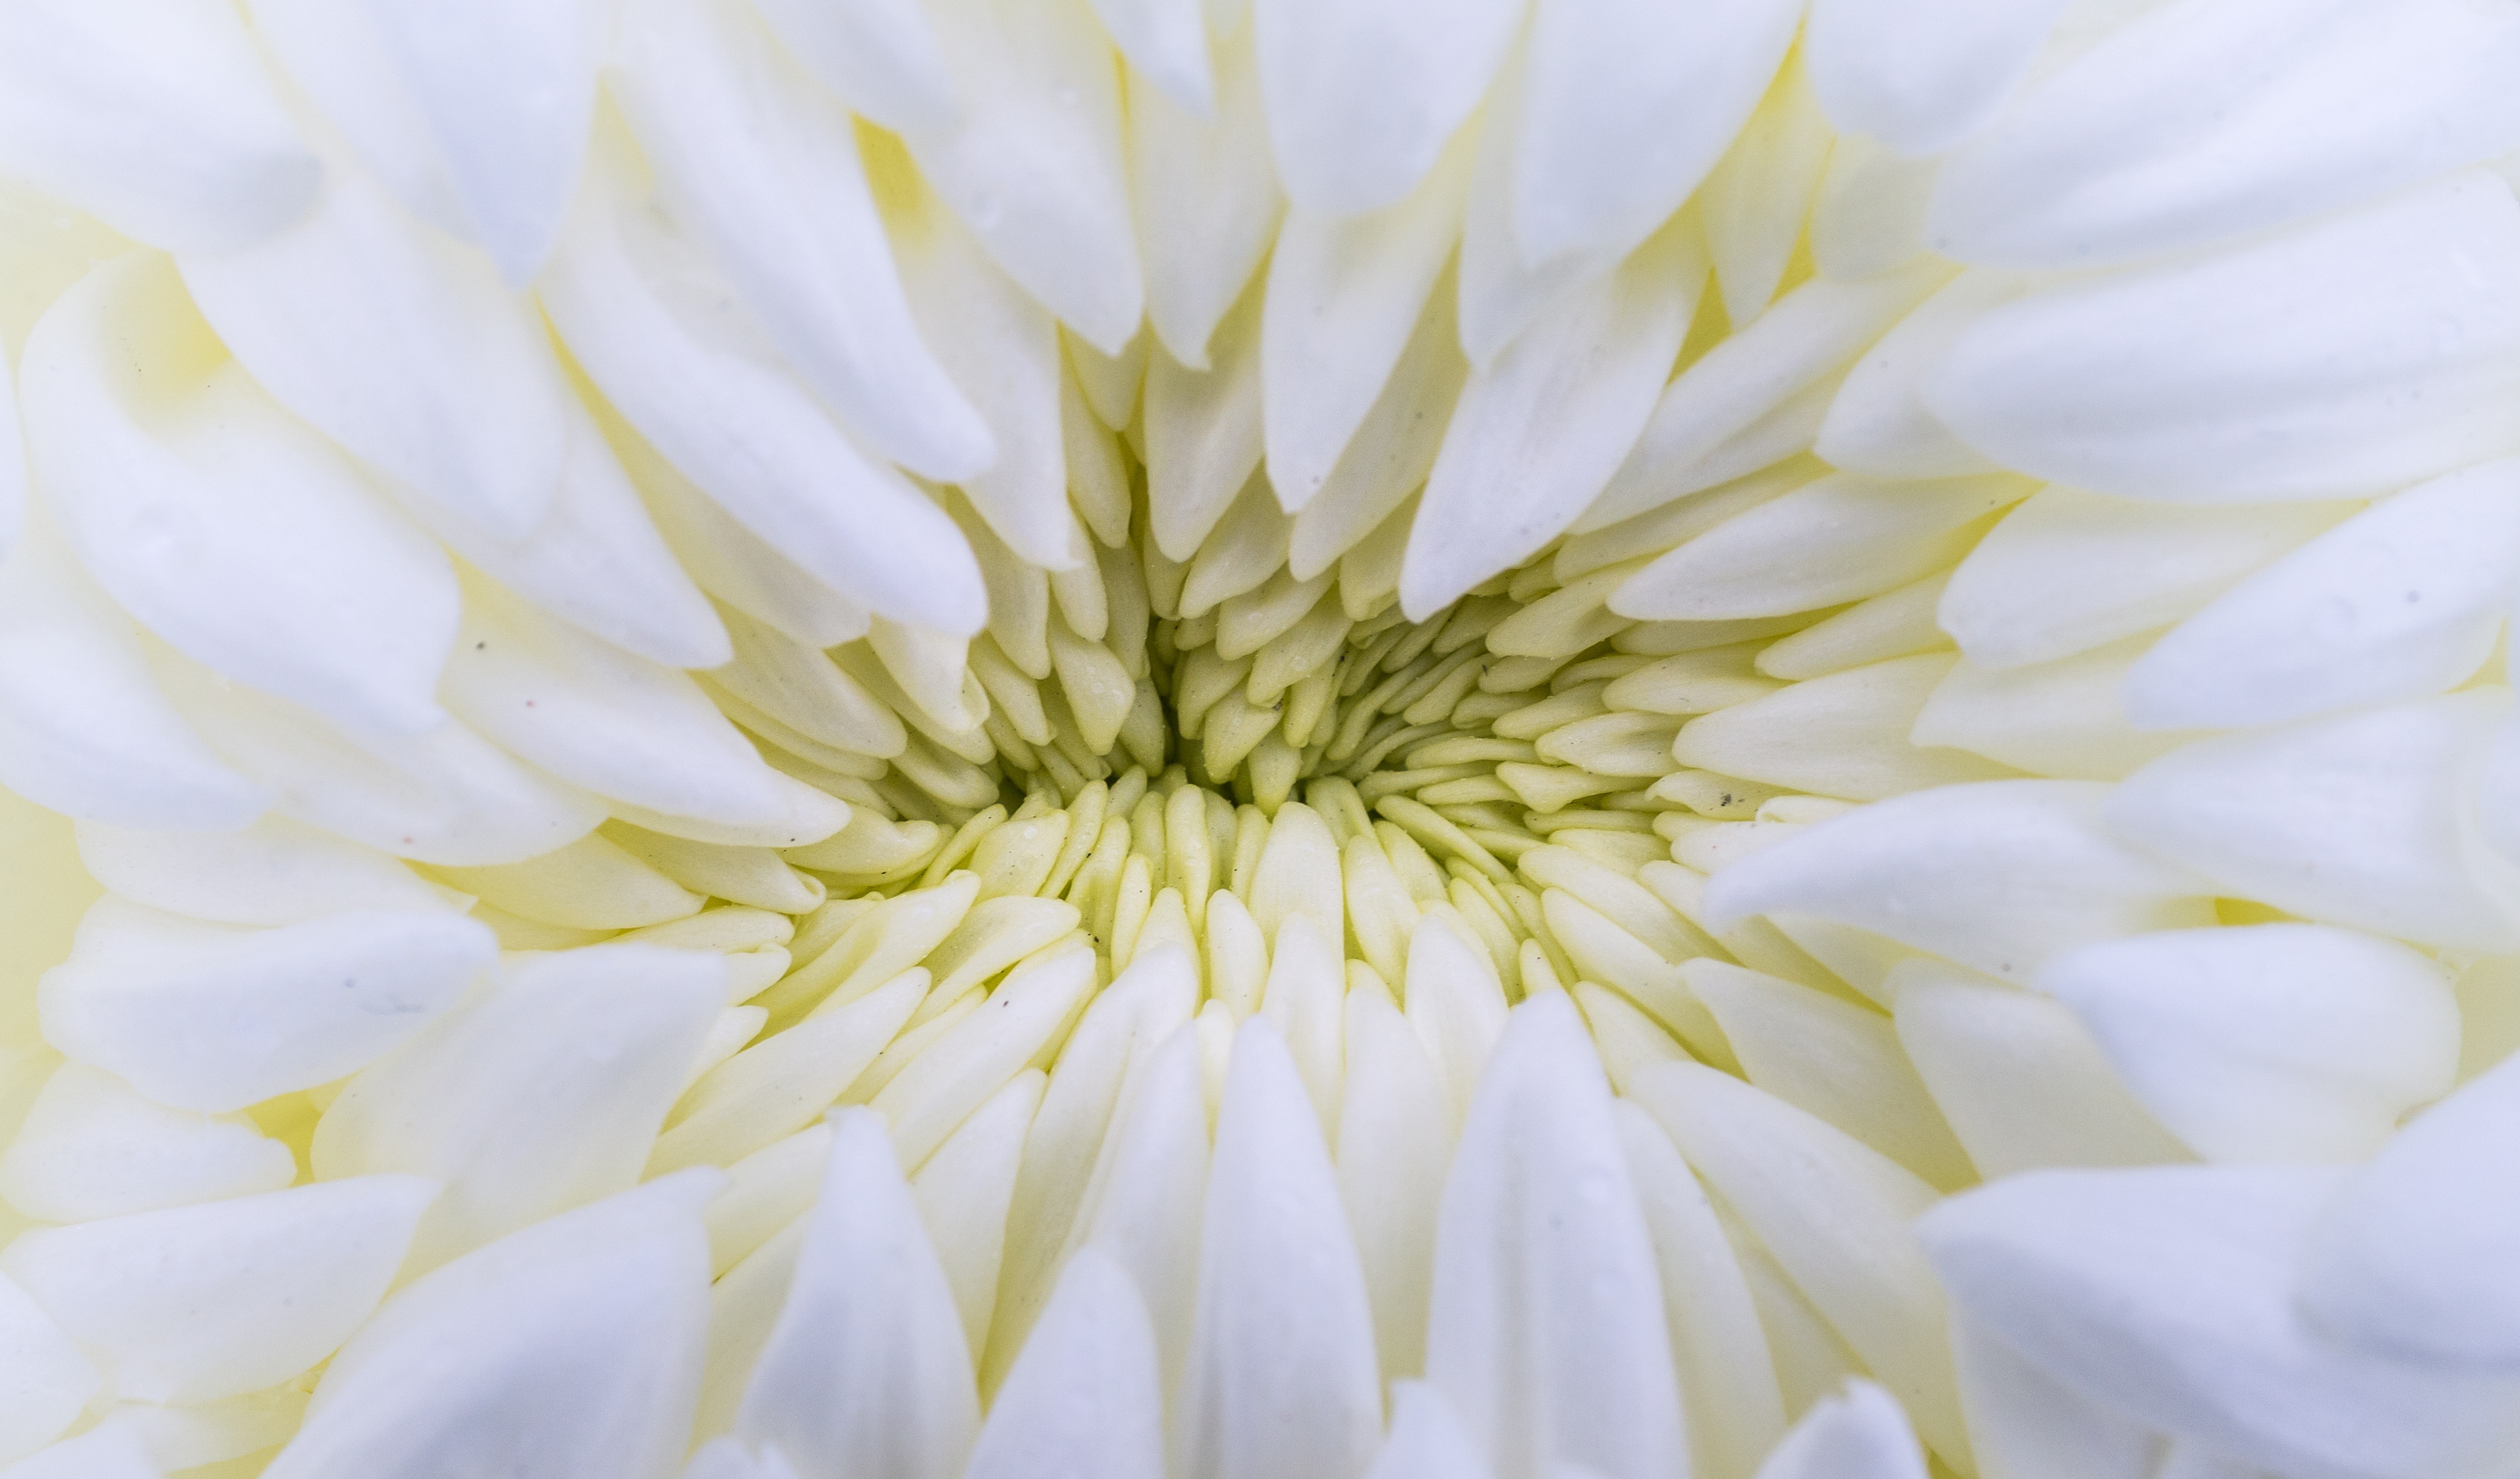
nature, blossom, plant, white, photography, flower, petal, daisy, macro, autumn, botany, yellow, flora, plants, flowers, close up, chrysanthemum, macro photography, flowering plant, daisy family, affix, oxeye daisy, plant stem, land plant, chrysanths